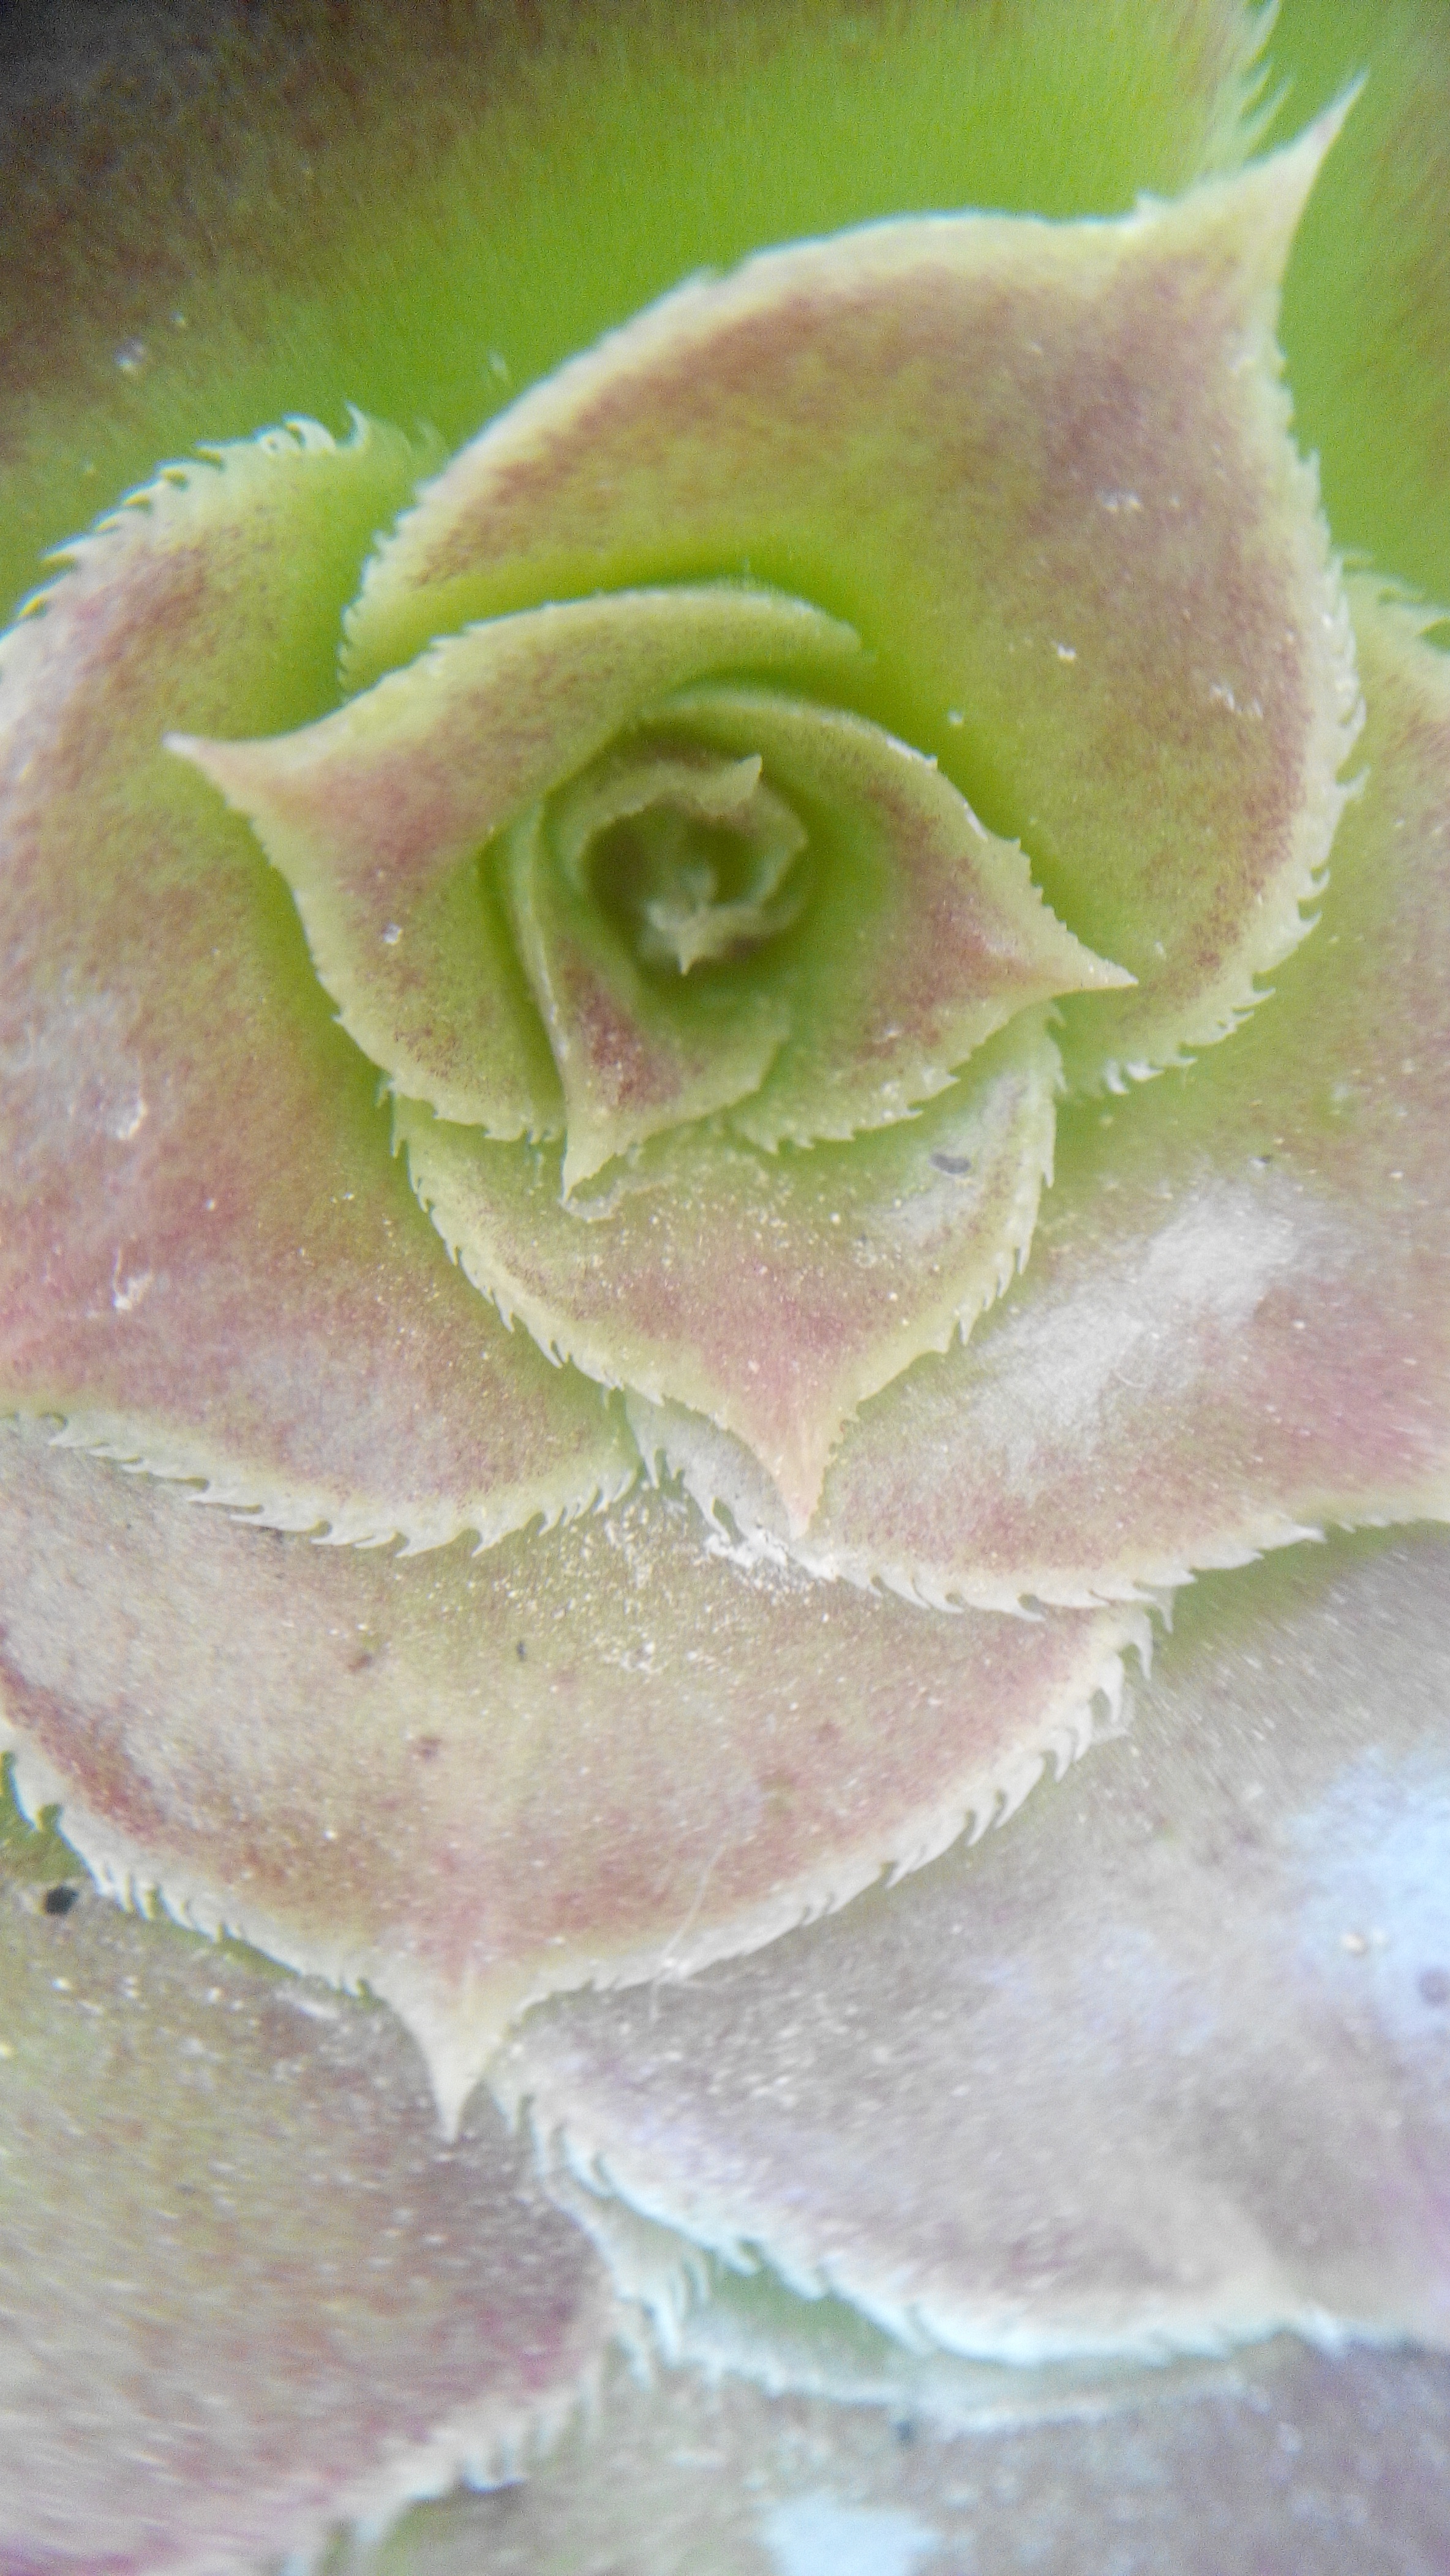
plant, leaf, flower, petal, food, produce, pink, close up, macro photography, flowering plant, watercolor paint, land plant